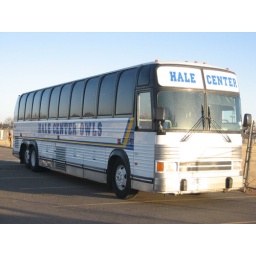
I spotted this bus at a 2009 basketball game at Sudan HS in Sudan, Texas.